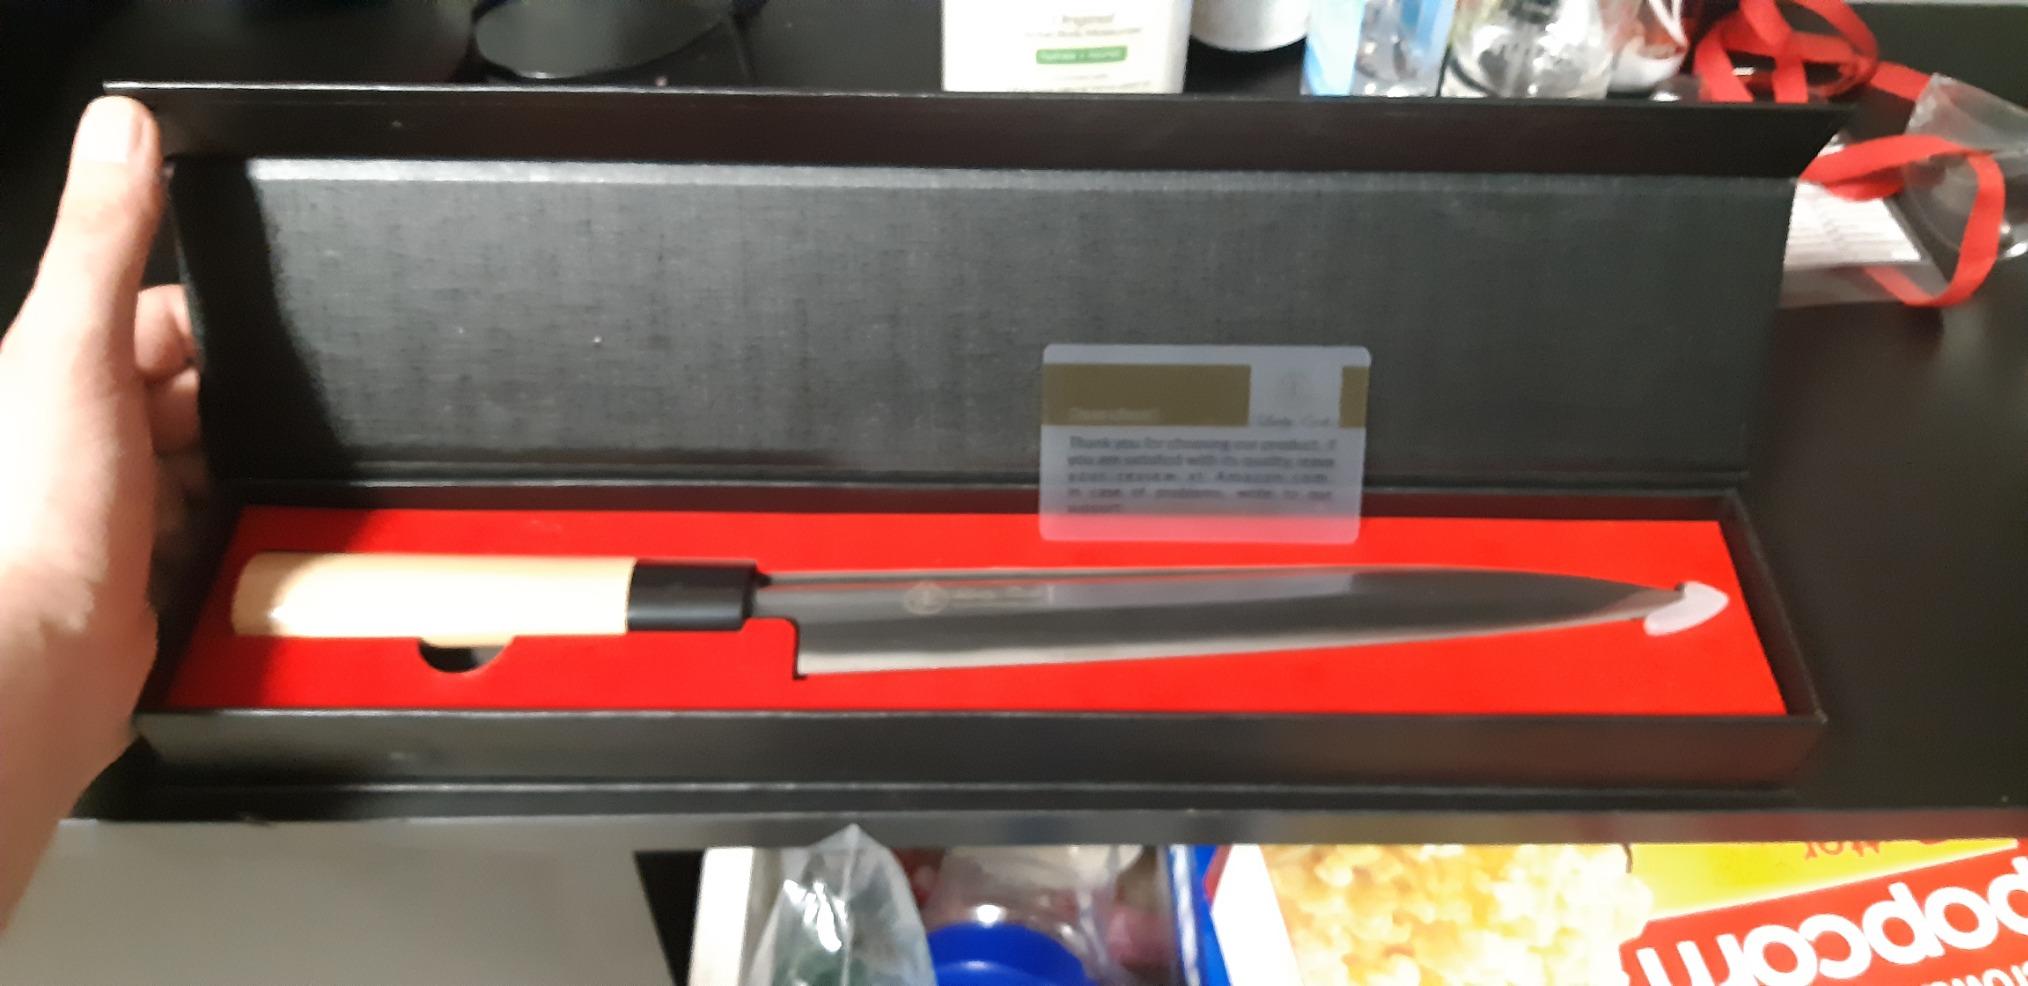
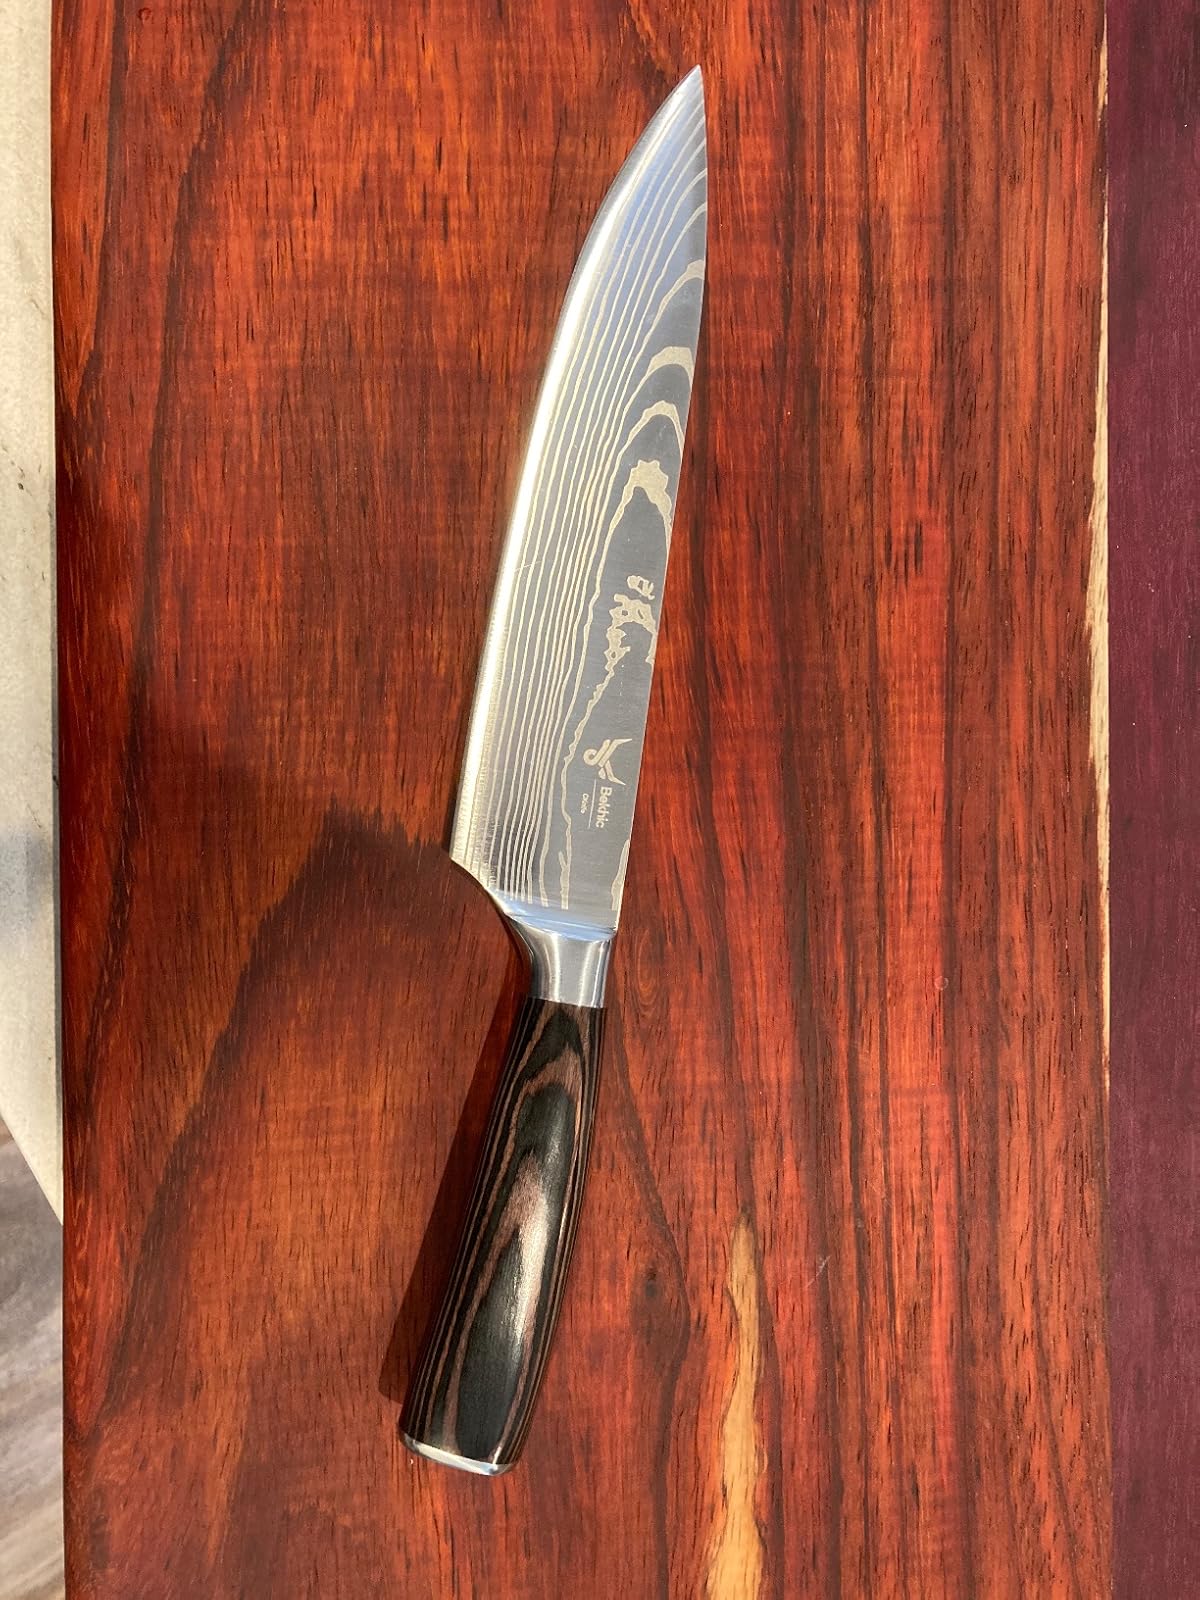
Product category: items_knife
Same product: no